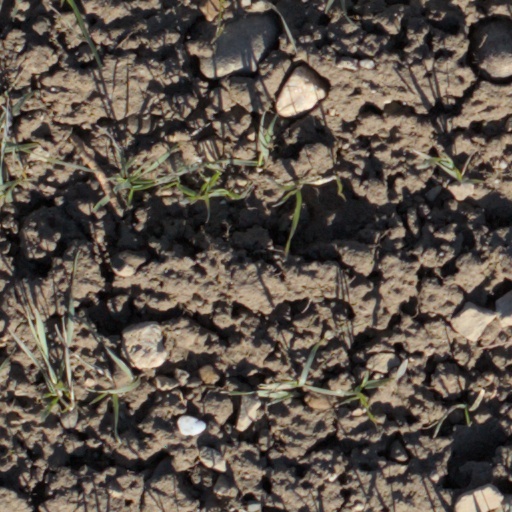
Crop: wheat